Leandro Barbosa

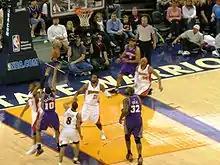

Standing at and possessing a wingspan, Barbosa was selected 28th overall in the 2003 NBA draft by the San Antonio Spurs, but his rights were acquired by the Suns in a trade for a future protected first-round draft pick.